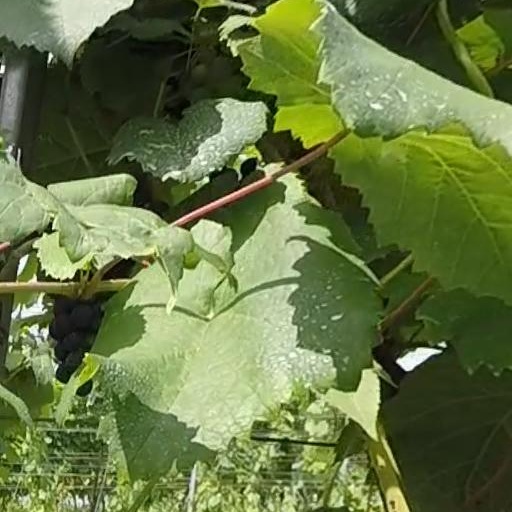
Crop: grape